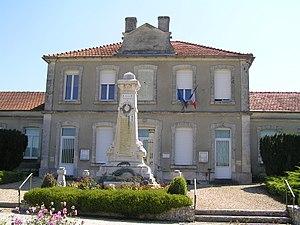
mairie de Malaville
Bellevigne est, depuis le 1ᵉʳ janvier 2017, une commune nouvelle française située dans le département de la Charente, en région Nouvelle-Aquitaine.
Malaville est une ancienne commune du sud-ouest de la France, située dans le département de la Charente. Depuis le 1ᵉʳ janvier 2017, elle est devenue une commune déléguée de la commune nouvelle de Bellevigne.